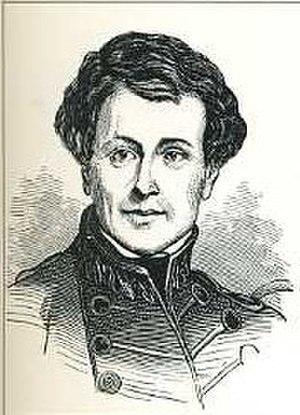
Alexander Slidell Mackenzie est un officier de l’U.S. Navy qui a servi pendant la première moitié du XIXᵉ siècle. Il est surtout connu pour son rôle dans l’affaire Somers.